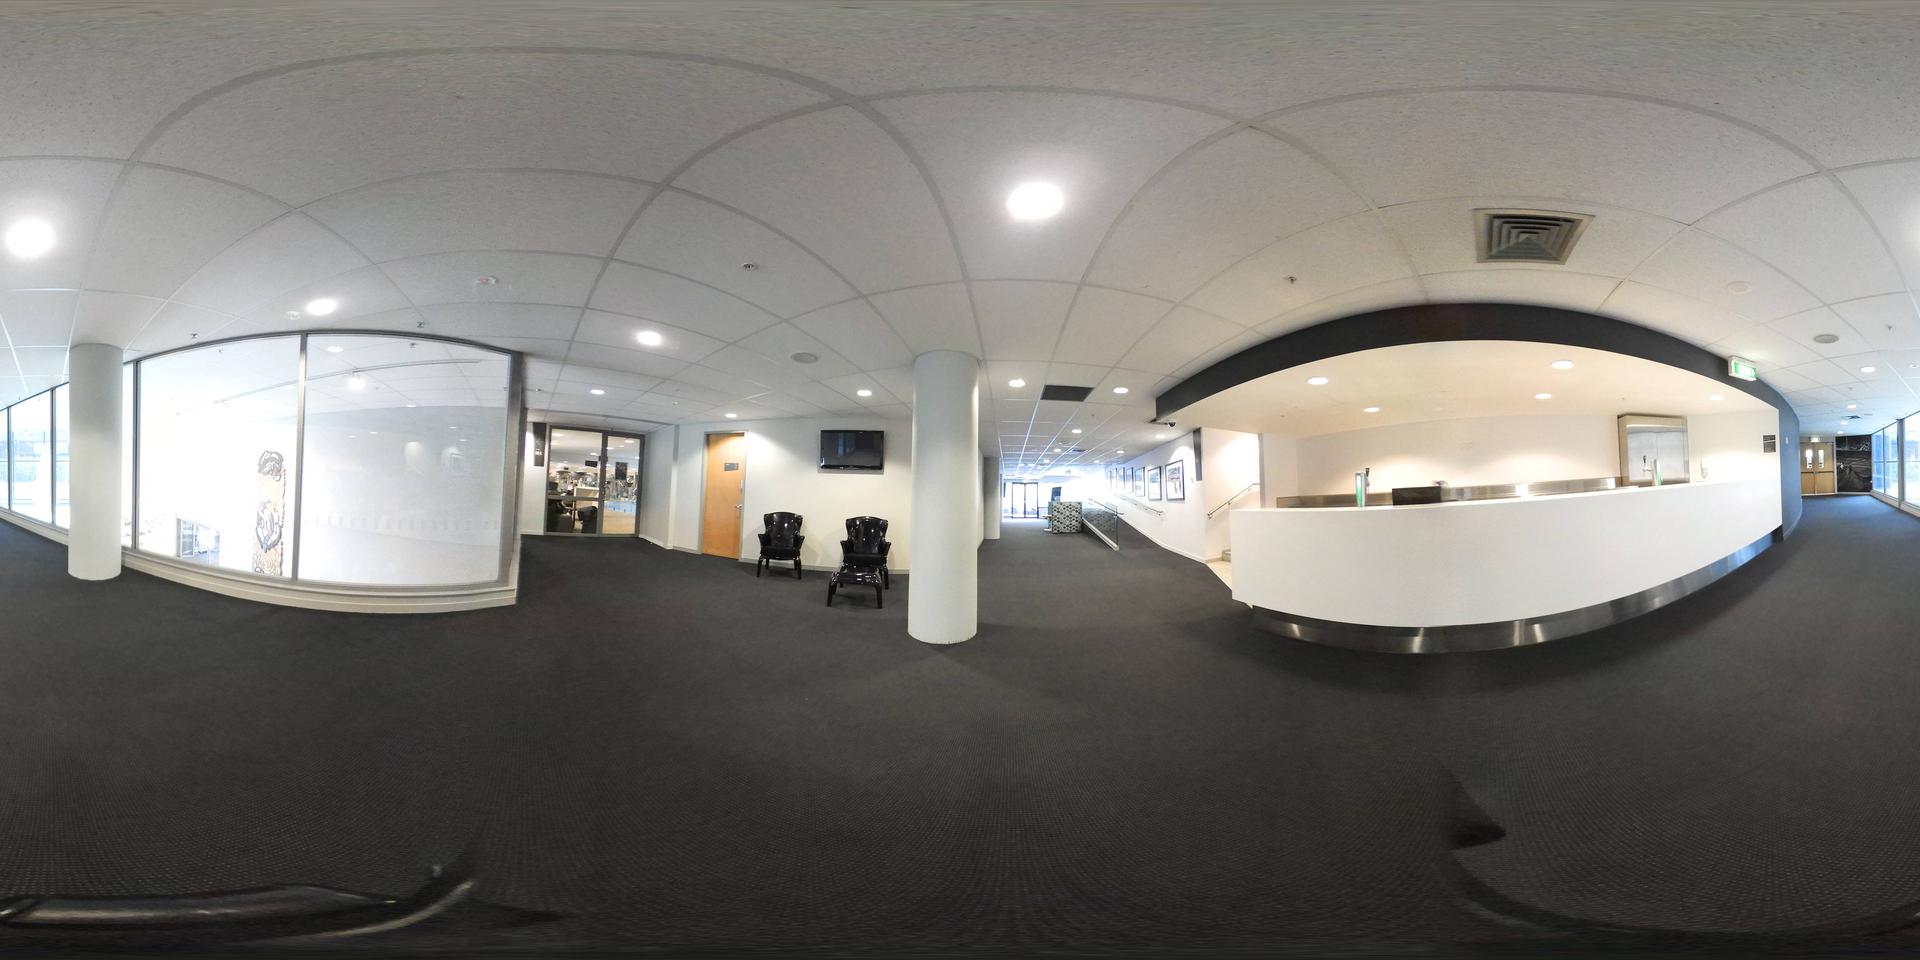
Referred object: the wall-mounted TV above the chairs

Referred object: the curved white reception desk